21st Panzer Division

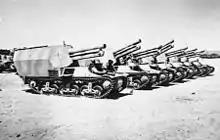
Seven captured German self-propelled 15 cm howitzers from the division, near El Alamein, Egypt

Although joined by the Special Use Division Africa (90th Light Infantry Division after 27 November 1941), a formation which was also made up from an assortment of smaller elements in August 1941, the German forces in this theatre were still vulnerable. In the early months of 1942 the supply situation improved, with the British island fortress of Malta coming under intense air attack, allowing Axis supply convoys from Italy to get through. The British Operation Acrobat was planned to drive the DAK back to Tripoli, but a quick counter-offensive by Rommel surprised the British and pushed them back out of Cyrenaica. Reaching Derna by 3 February 1942, the 21st Panzer was the linchpin of the assault. Just days earlier, on 30 January 1942, Major General Georg von Bismarck was appointed as the new divisional commander.